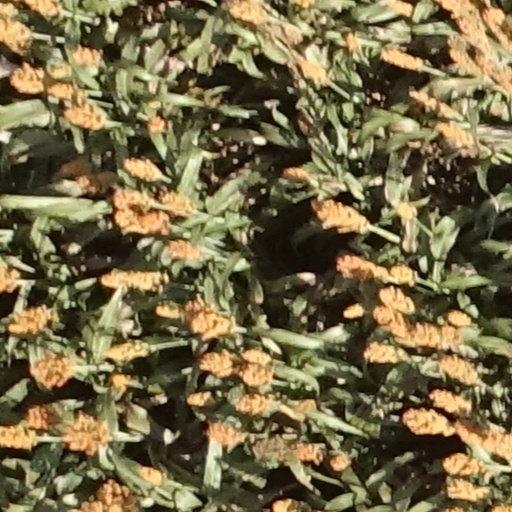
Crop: sorghum